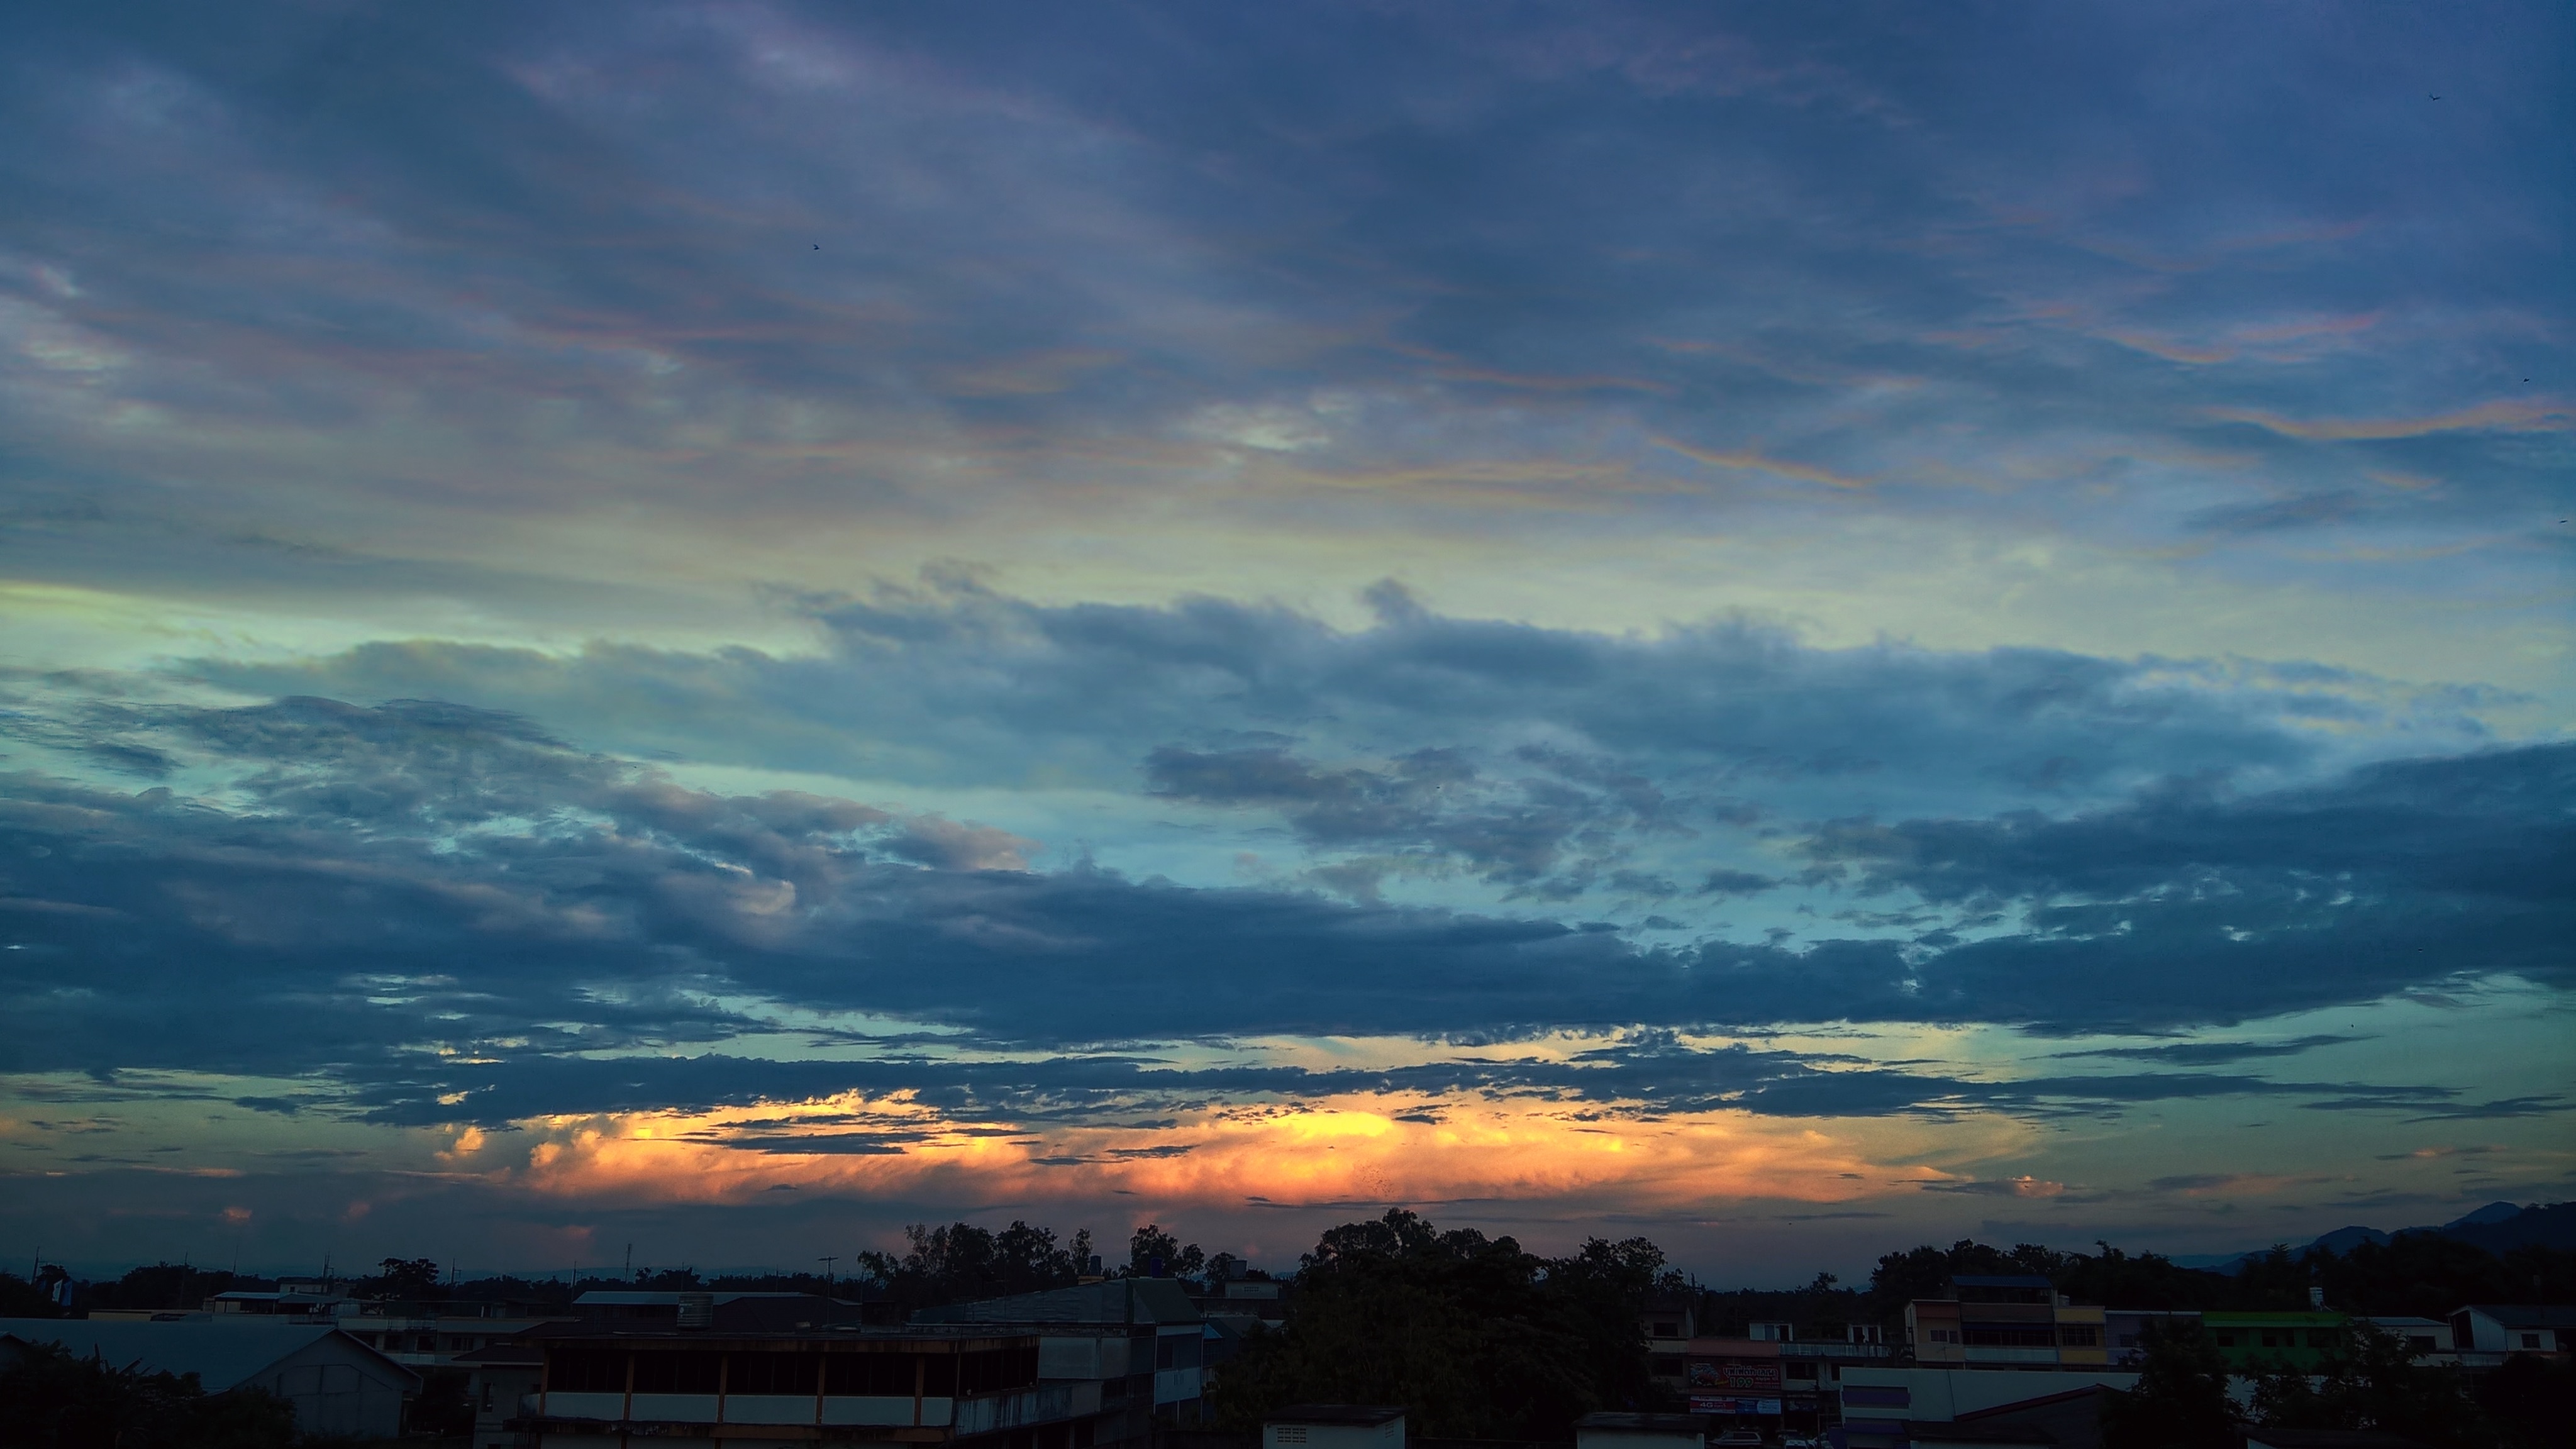
horizon, cloud, sky, sunrise, sunset, sunlight, morning, dawn, atmosphere, dusk, evening, cumulus, afterglow, meteorological phenomenon, red sky at morning